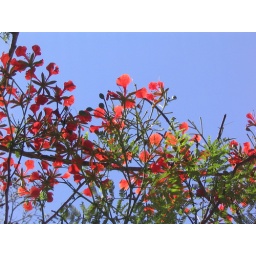
flame tree petals against the sky